Pavel Mogilevets

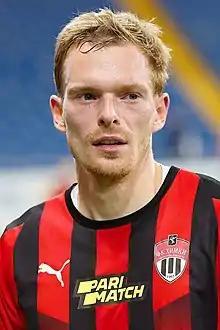
Mogilevets with Khimki in 2020

Pavel Sergeyevich Mogilevets (born 25 January 1993) is a Russian former professional footballer who plays as central midfielder.